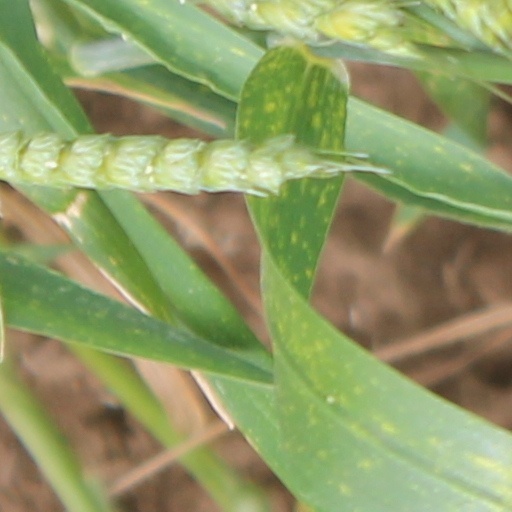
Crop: wheat